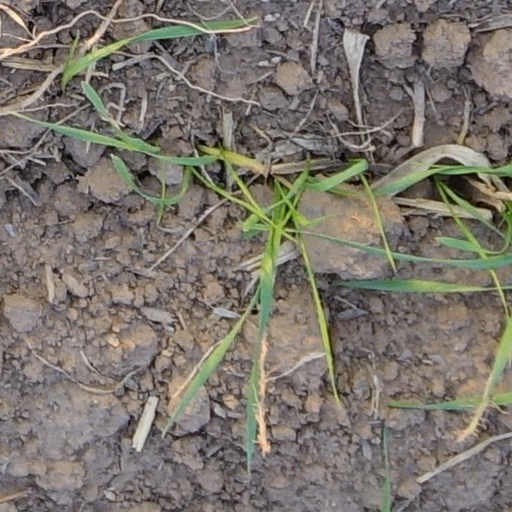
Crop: wheat